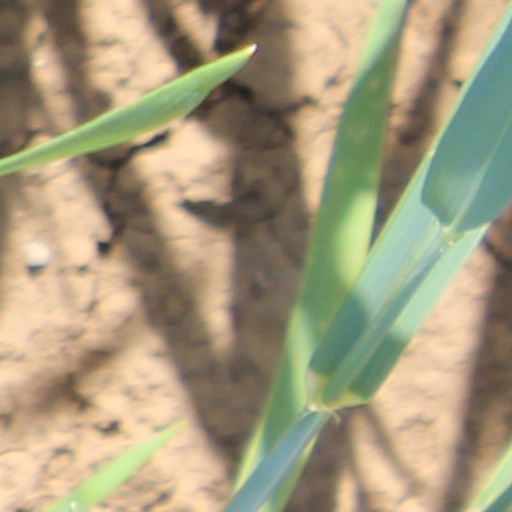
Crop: wheat